Foville's syndrome

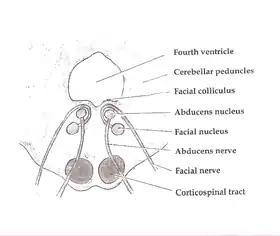
Pons

Foville's syndrome is caused by the blockage of the perforating branches of the basilar artery in the region of the brainstem known as the pons. It is most frequently caused by lesions such as vascular disease and tumors involving the dorsal pons.